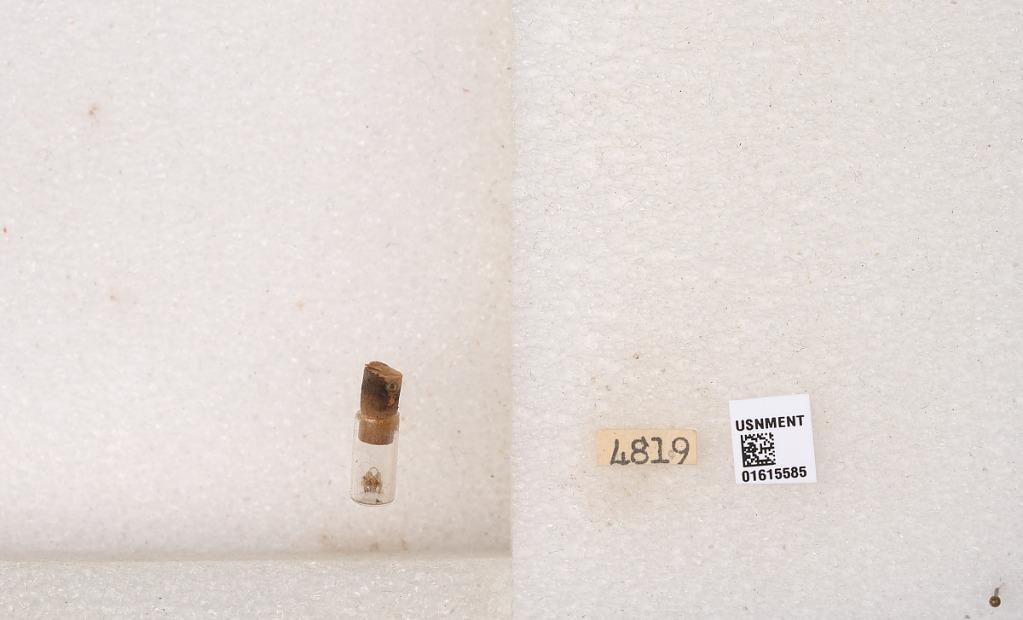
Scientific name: Xylocopa (Bomboixylocopa) rufipes Smith